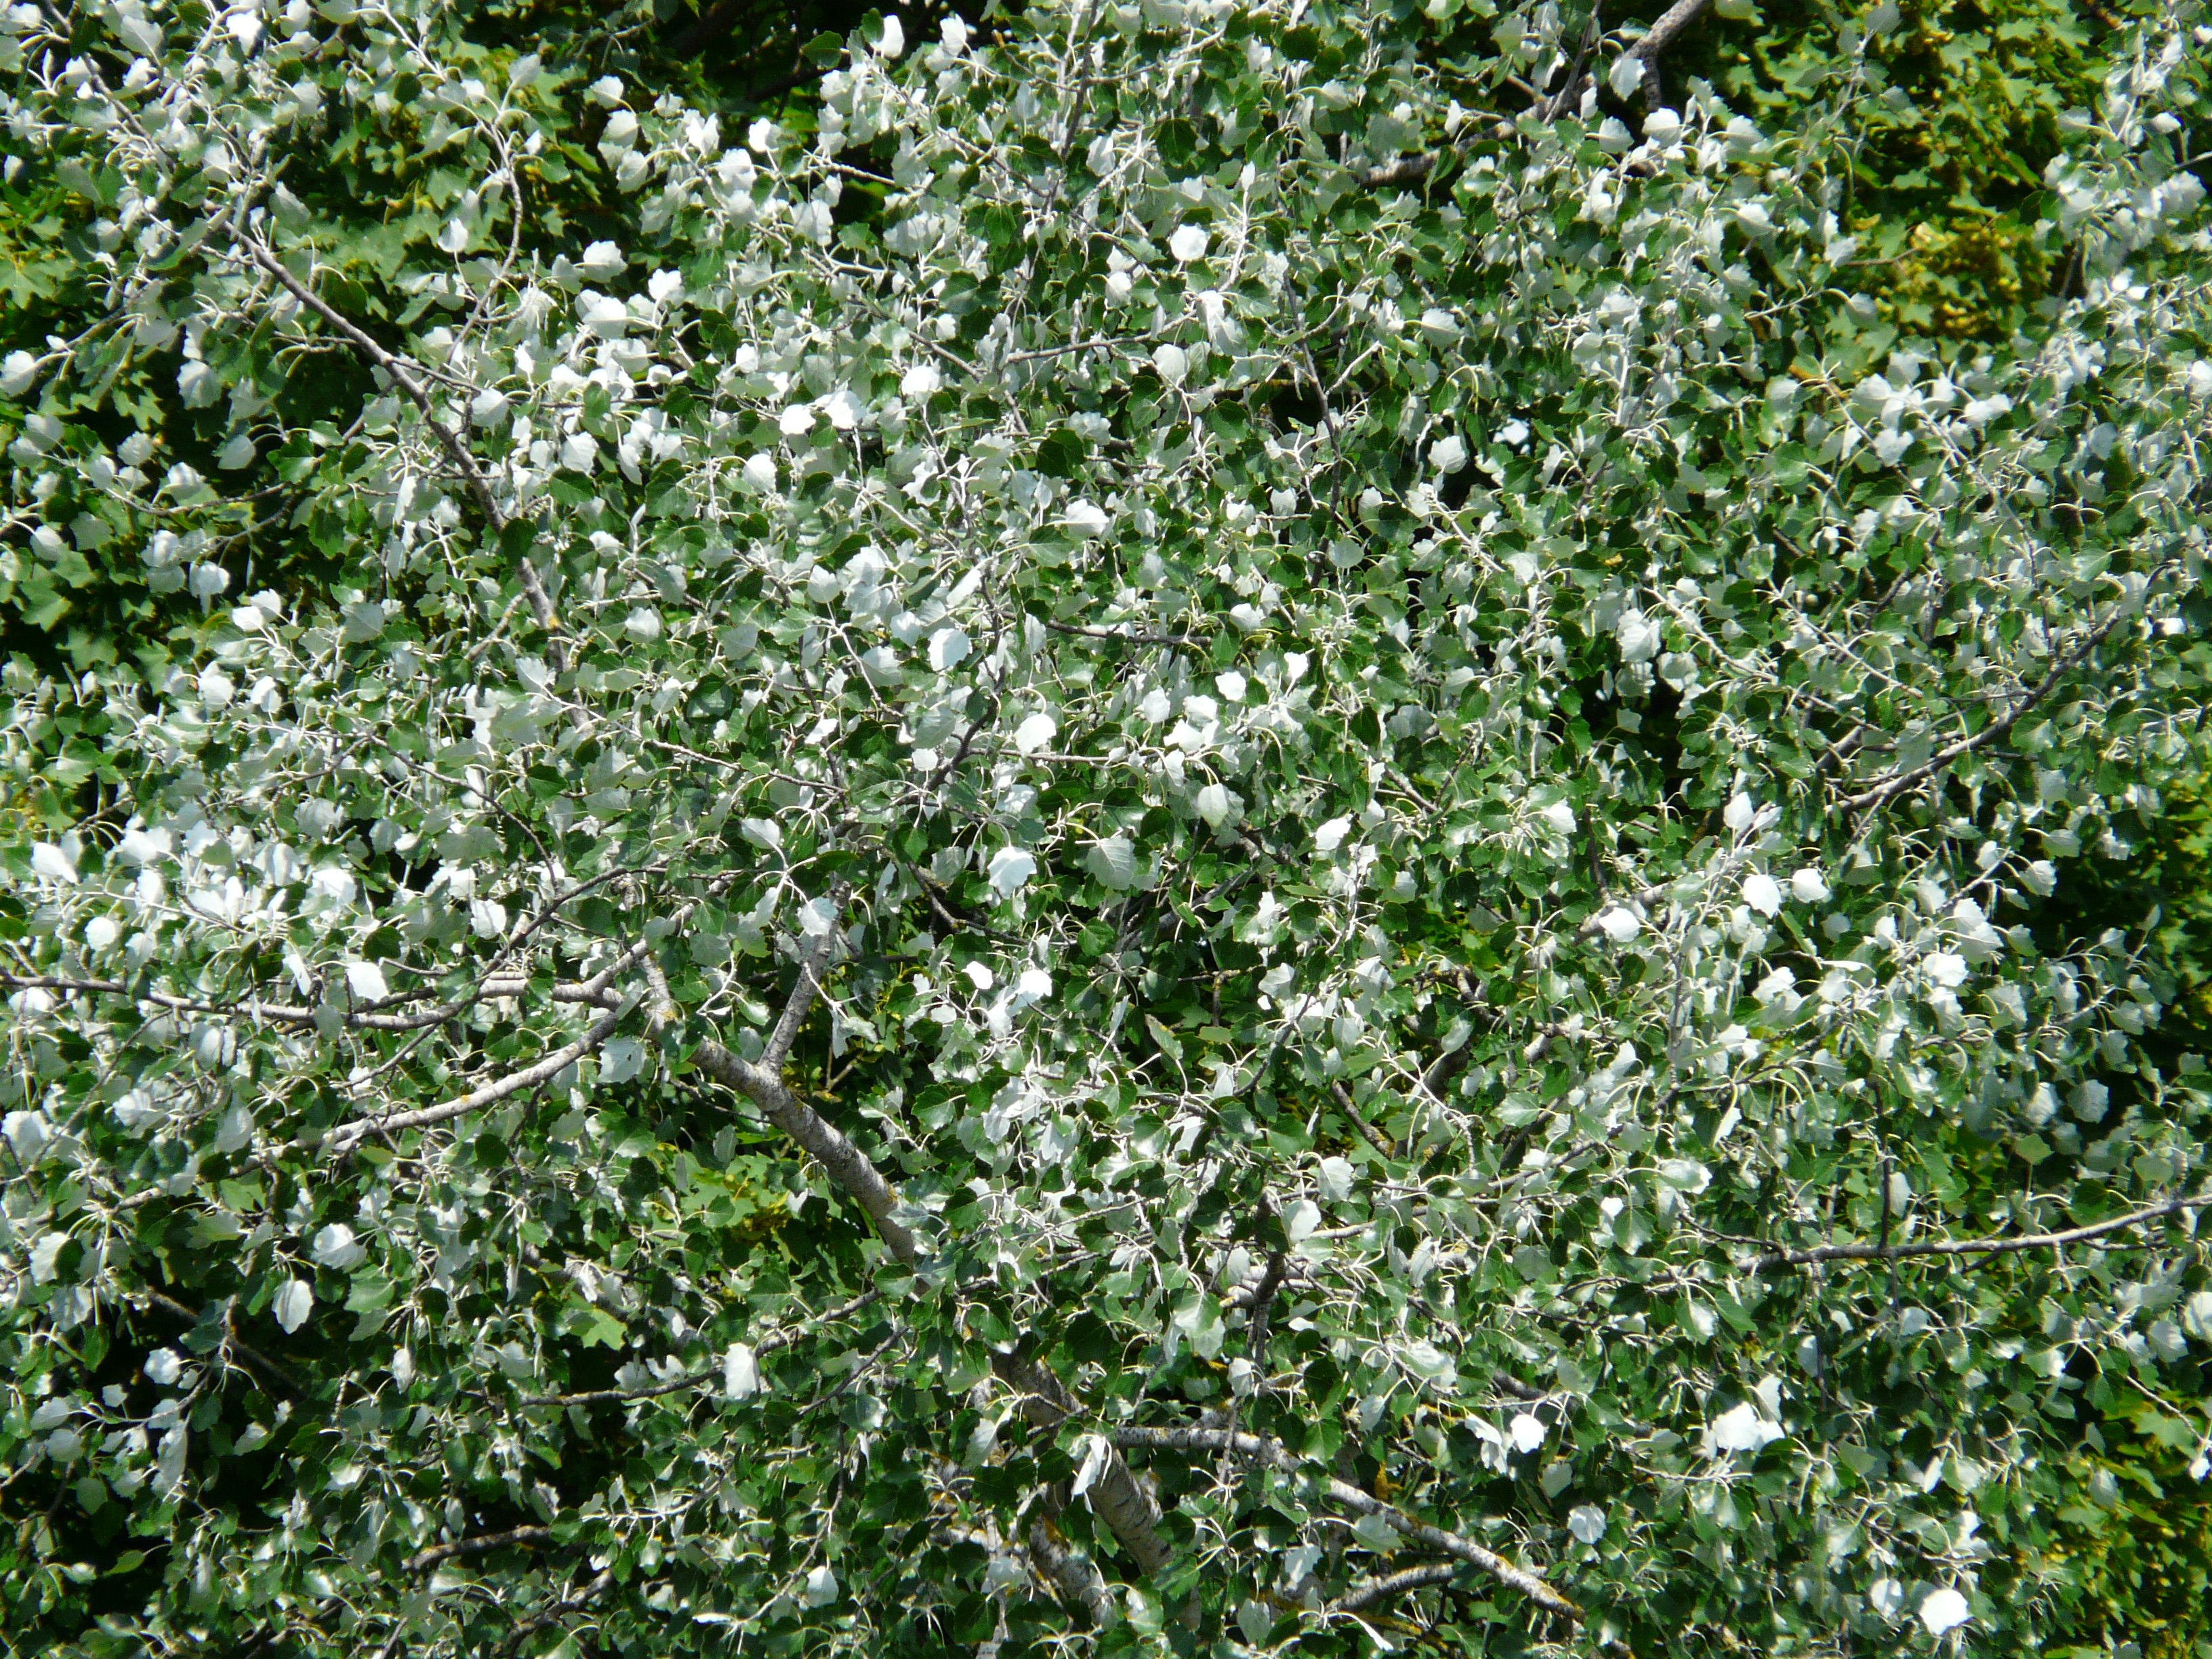
tree, nature, plant, flower, wind, herb, produce, leaves, shrub, groundcover, poplar, murmur, flowering plant, white poplar, subshrub, land plant, breckland thyme